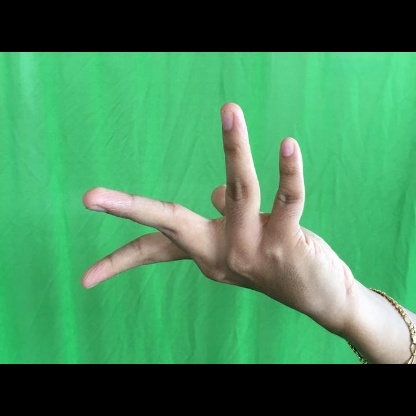
Mudra: Alapadmam